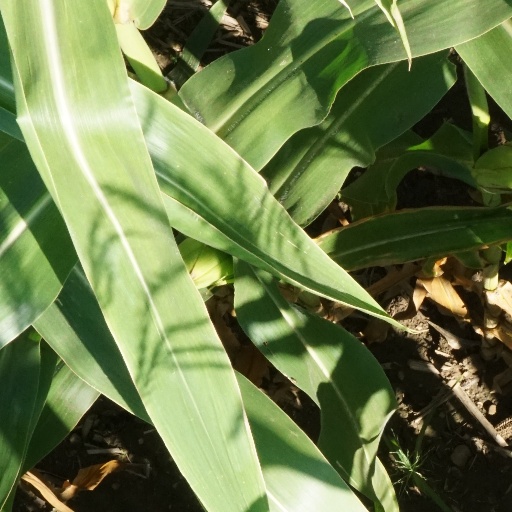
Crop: maize; corn